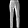
Label: Trouser